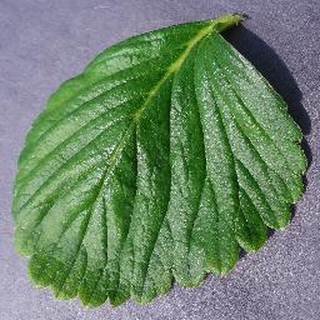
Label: healthy_strawberry